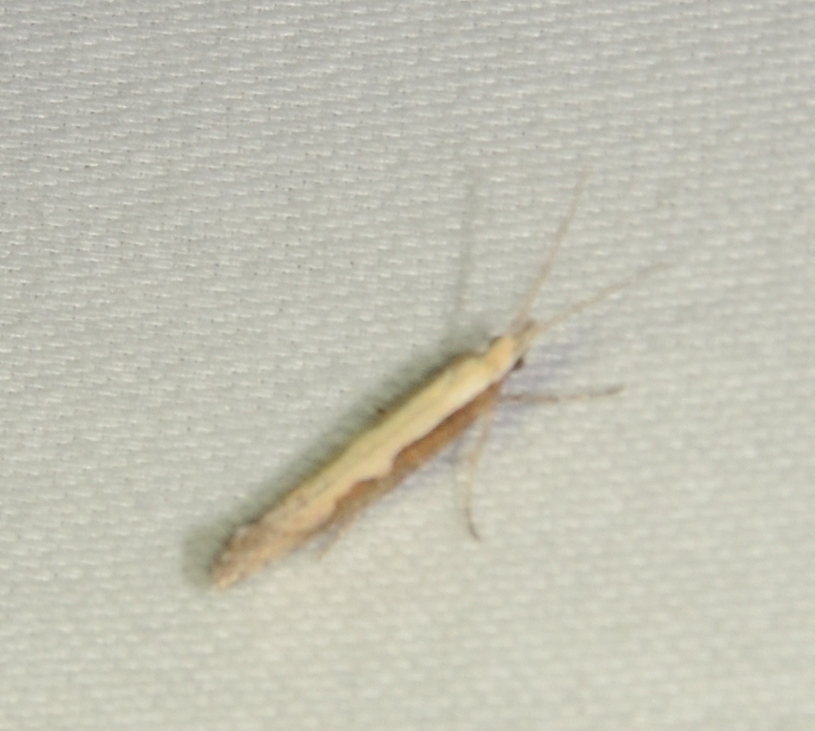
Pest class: diamondback_moth